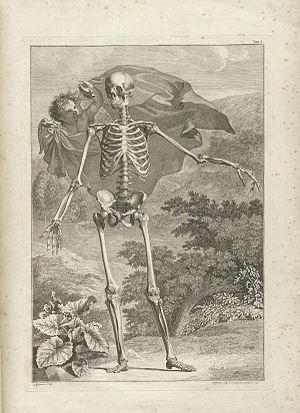
Bernhard Siegfried Albinus était un médecin et anatomiste allemand du XVIIIᵉ siècle.